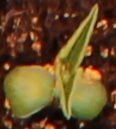
Label: Soybean